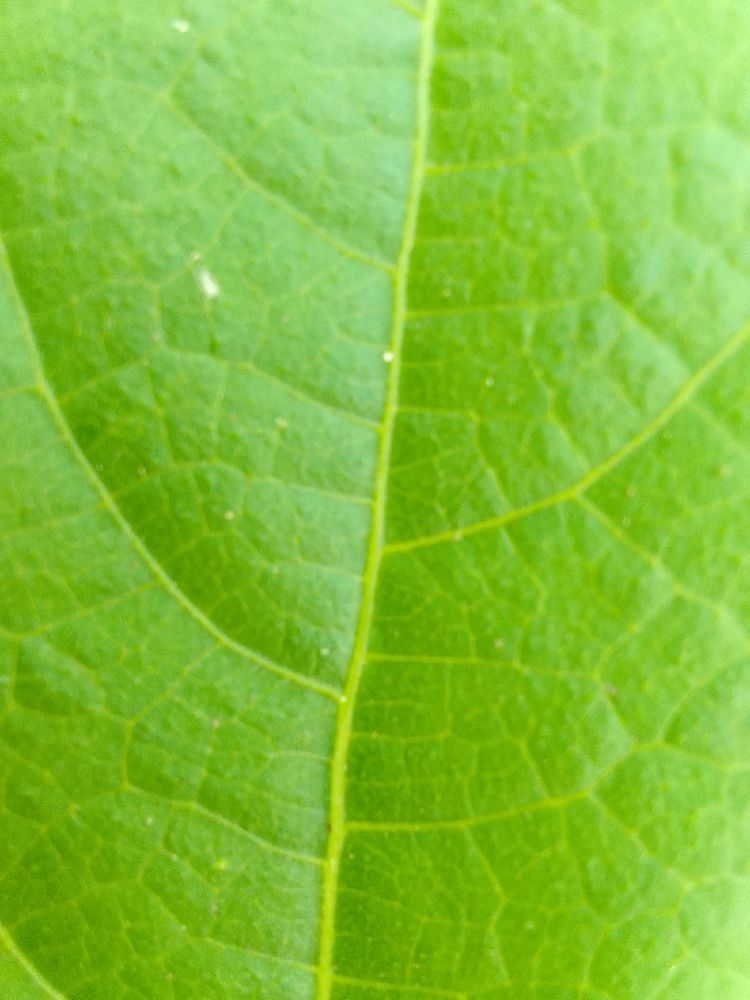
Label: healthy